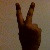
The image shows a hand gesture representing the number 2 in Indian Sign Language.